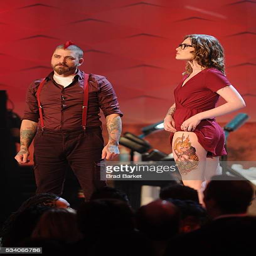
person appears on stage with his tattoo at the season live finale